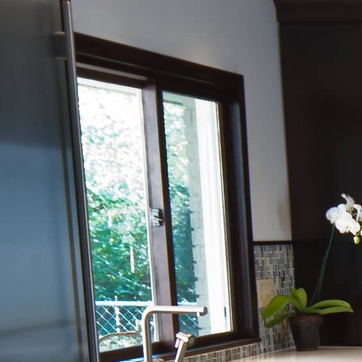
Material: glass